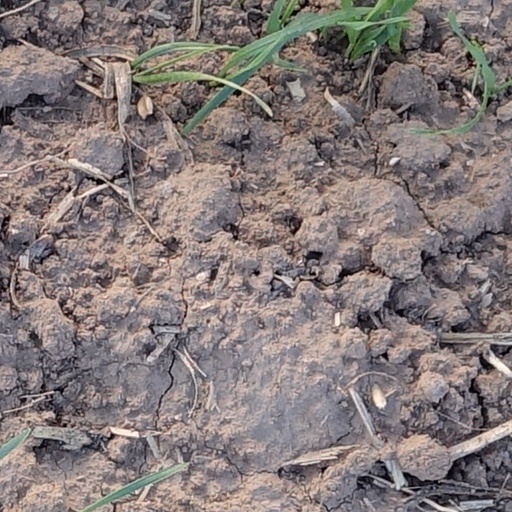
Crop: wheat